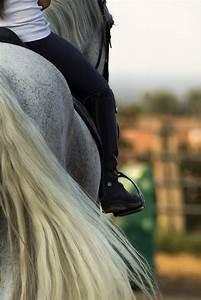
horse